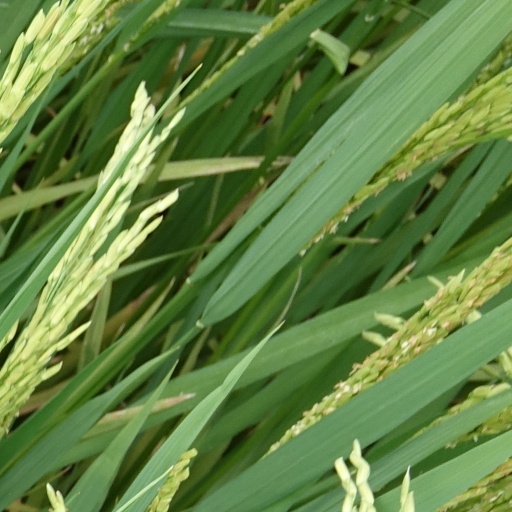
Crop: rice